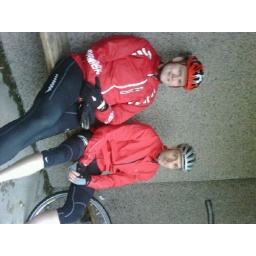
Two broken men in a bus stop, sitting out a thunder storm.